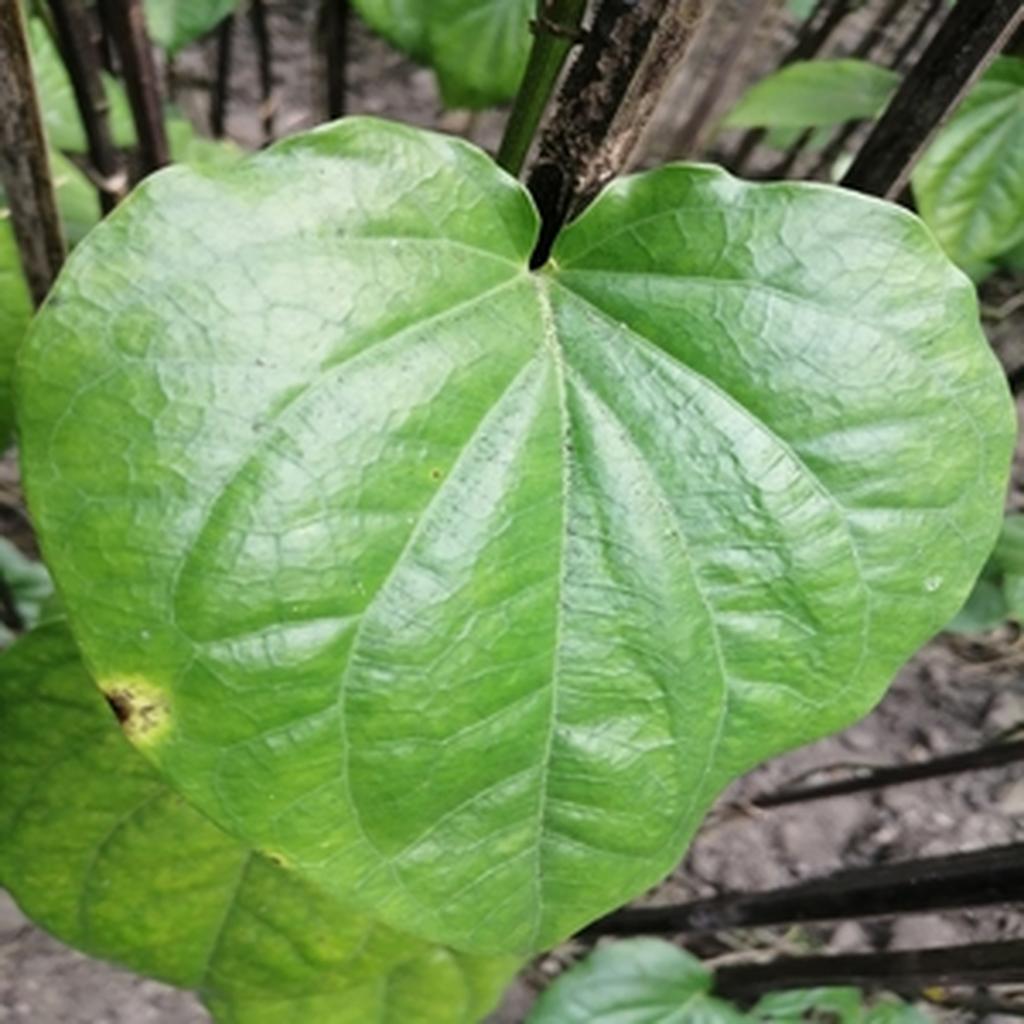
Label: Leaf_Rot